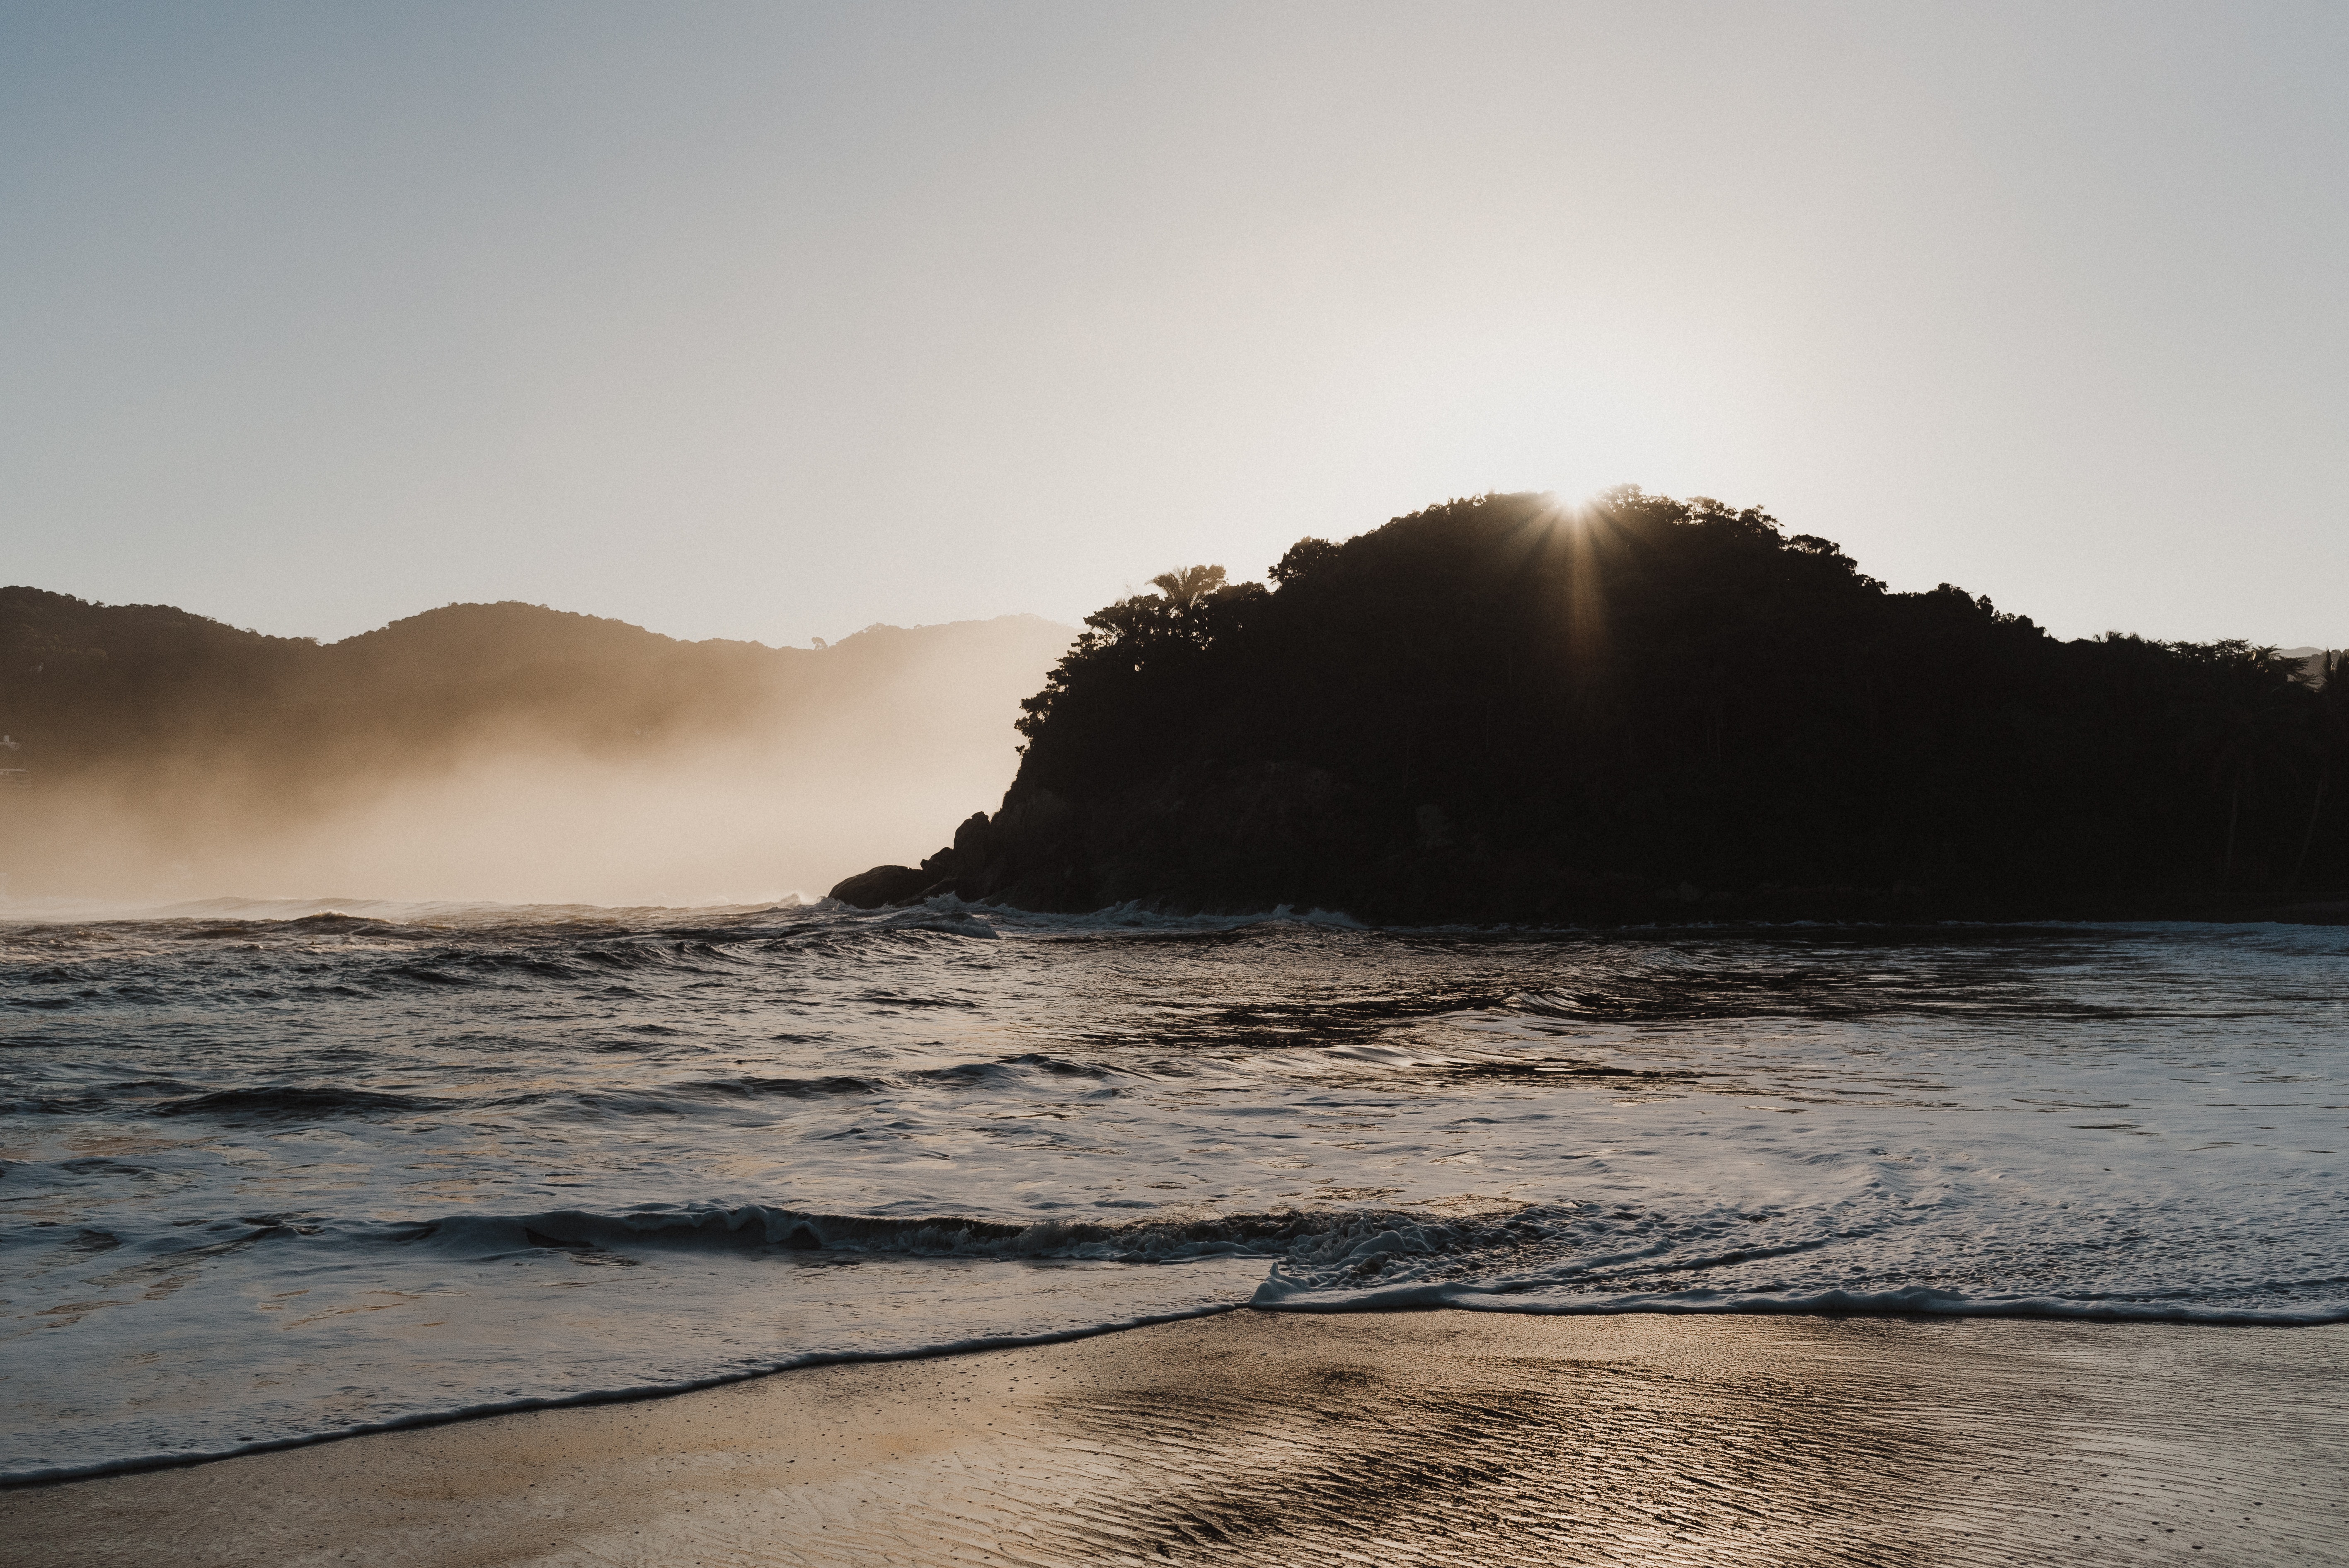
wave, sky, sea, wind wave, ocean, coast, water, atmospheric phenomenon, beach, shore, horizon, morning, headland, rock, coastal and oceanic landforms, cloud, tide, calm, hill, mountain, bay, landscape, evening, sunlight, vacation, sunset, reflection, promontory, dawn, terrain, surfing, sunrise, dusk, cliff, sand, skerry, tourism, tropics, wind, cape